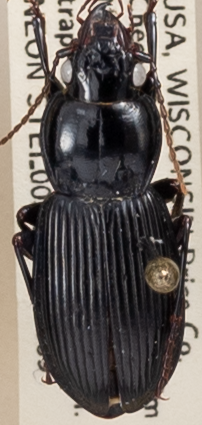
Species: Pterostichus novus
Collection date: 2022-08-09
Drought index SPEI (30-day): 0.304
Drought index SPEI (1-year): -0.676
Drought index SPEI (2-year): -0.404